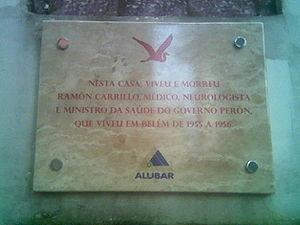
Ramón Carrillo était un neurochirurgien, neurobiologiste, médecin, chercheur et professeur d’université argentin. Il fut secrétaire d’État, puis ministre de la Santé de 1946 à 1954.